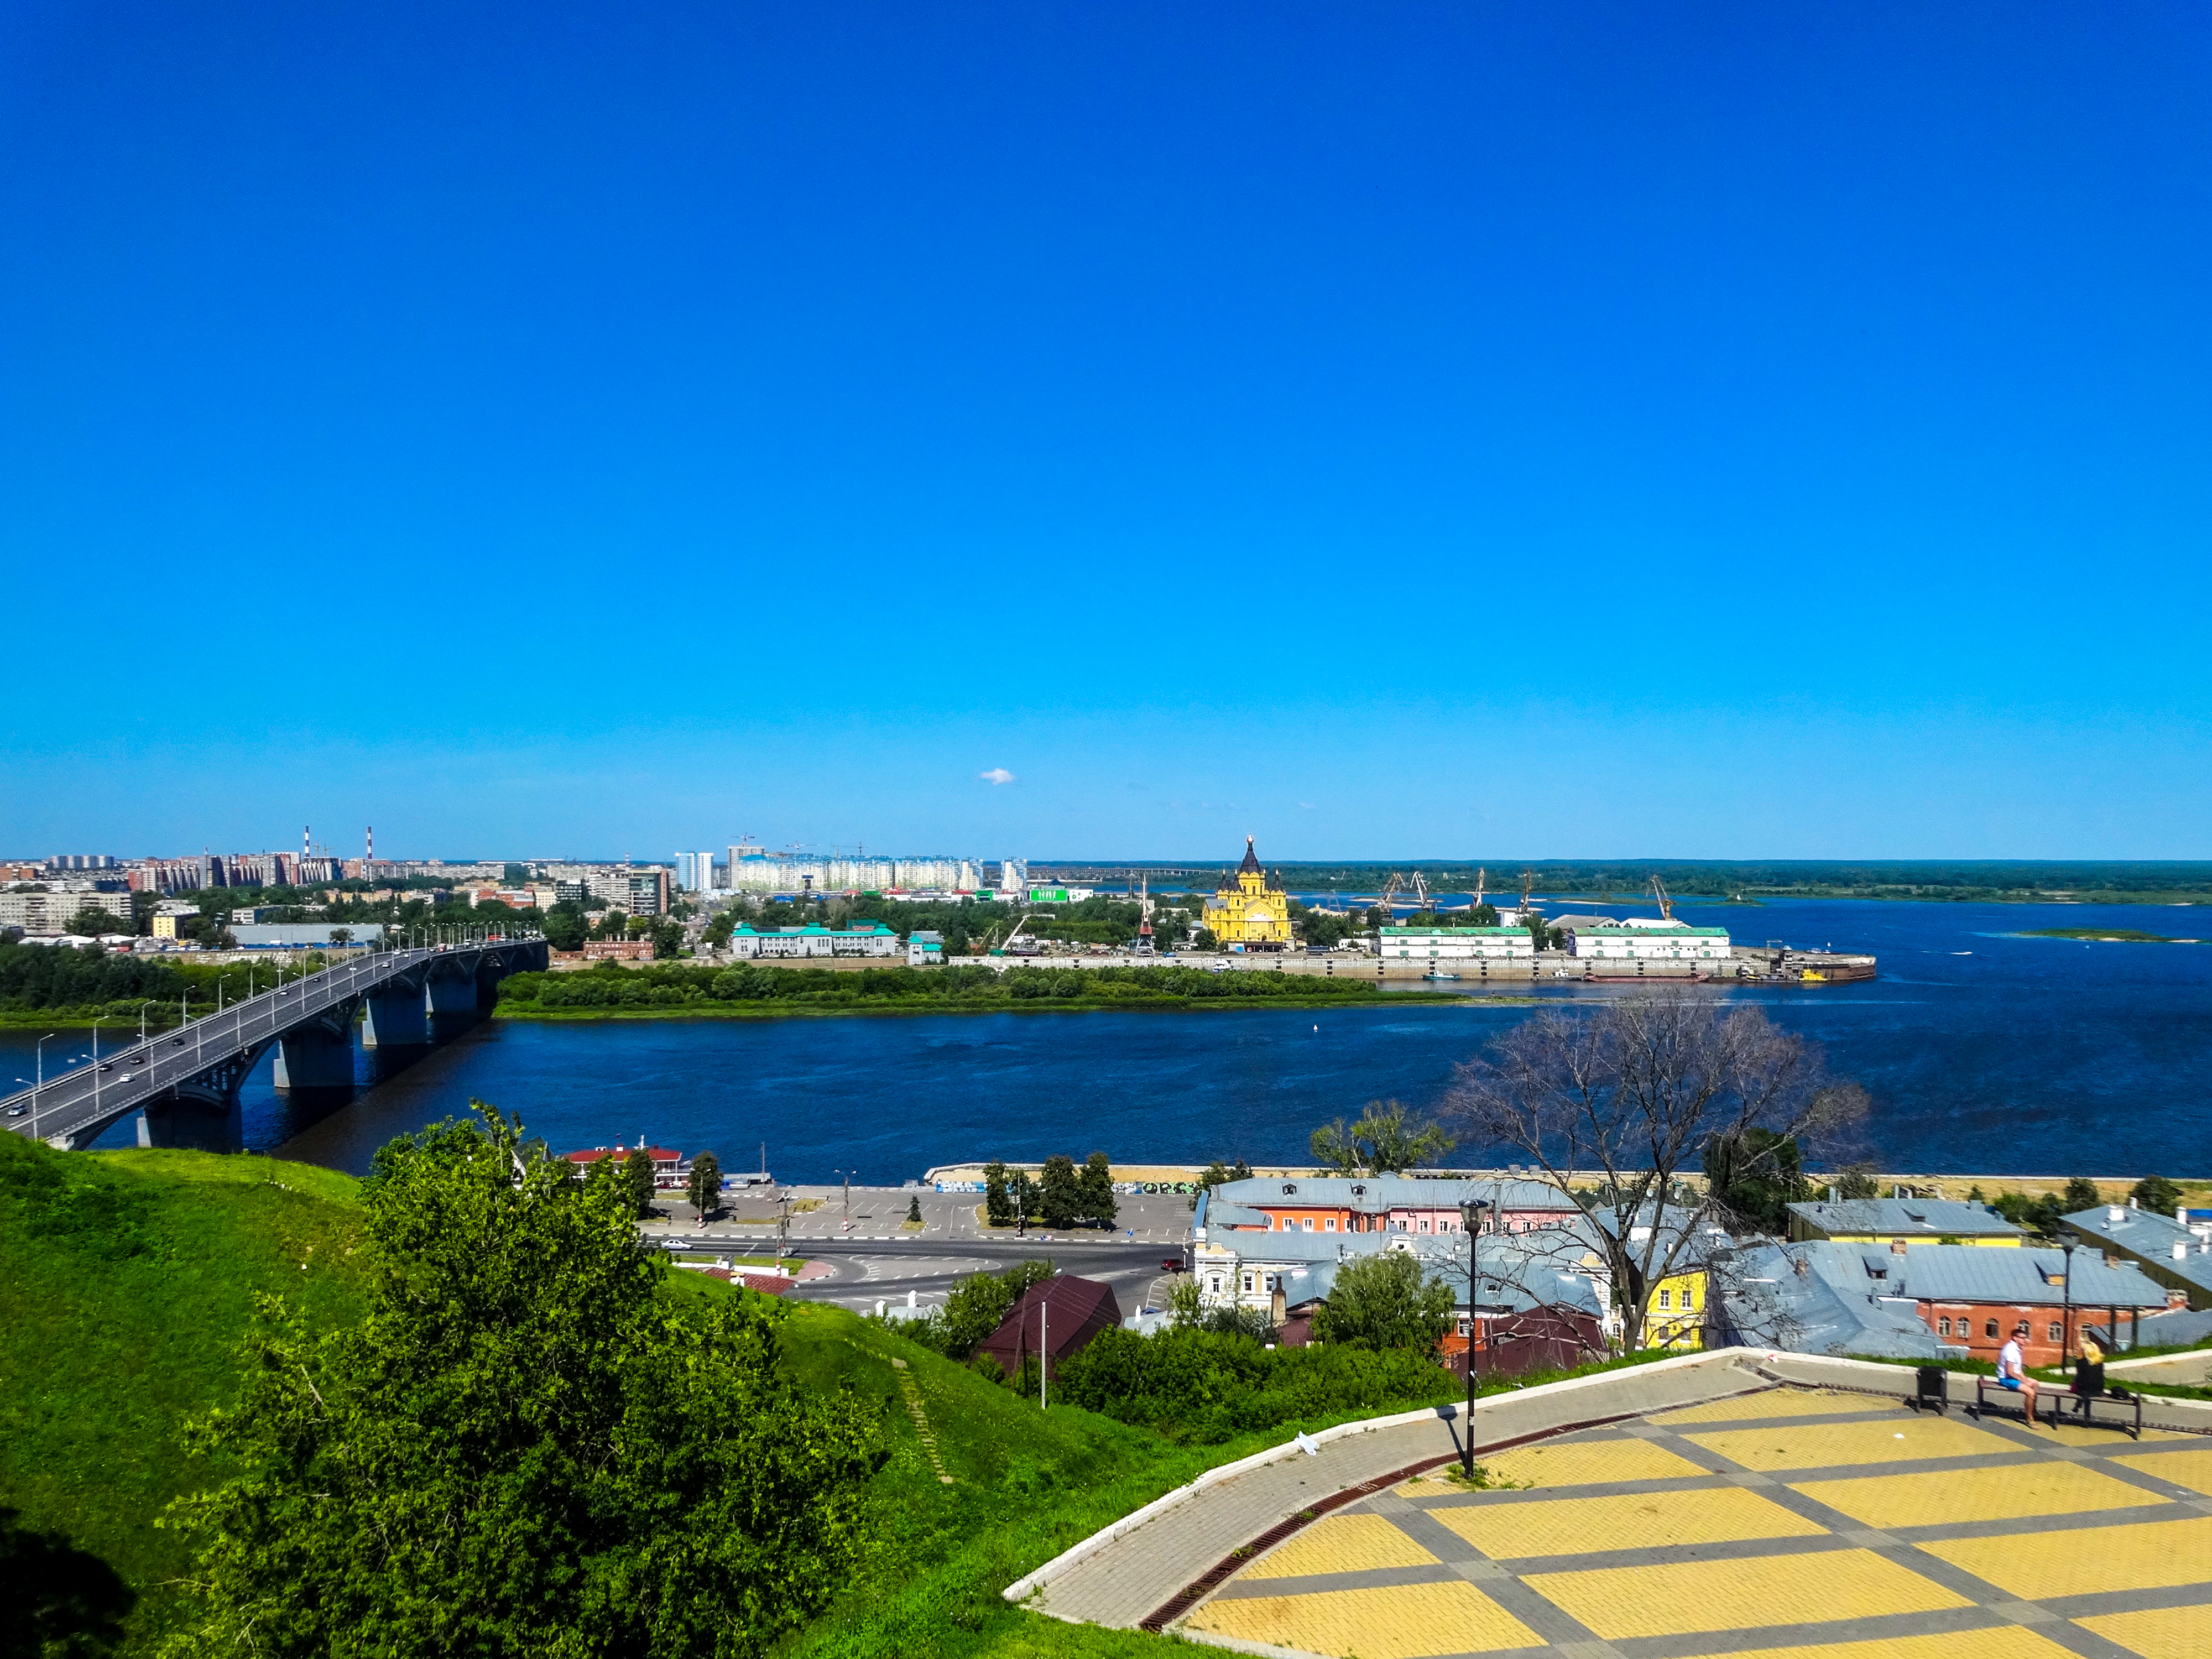
nizhny novgorod, spit of nizhny novgorod, volga, oka, bridge, cityscape, spit, river, body of water, landscape, waterway, horizon, urban design, azure, bank, garden, channel, reservoir, water transportation, tourist attraction, park, resort town, fixed link, fluvial landforms of streams, yard, skyline, landscaping, box girder bridge, nonbuilding structure